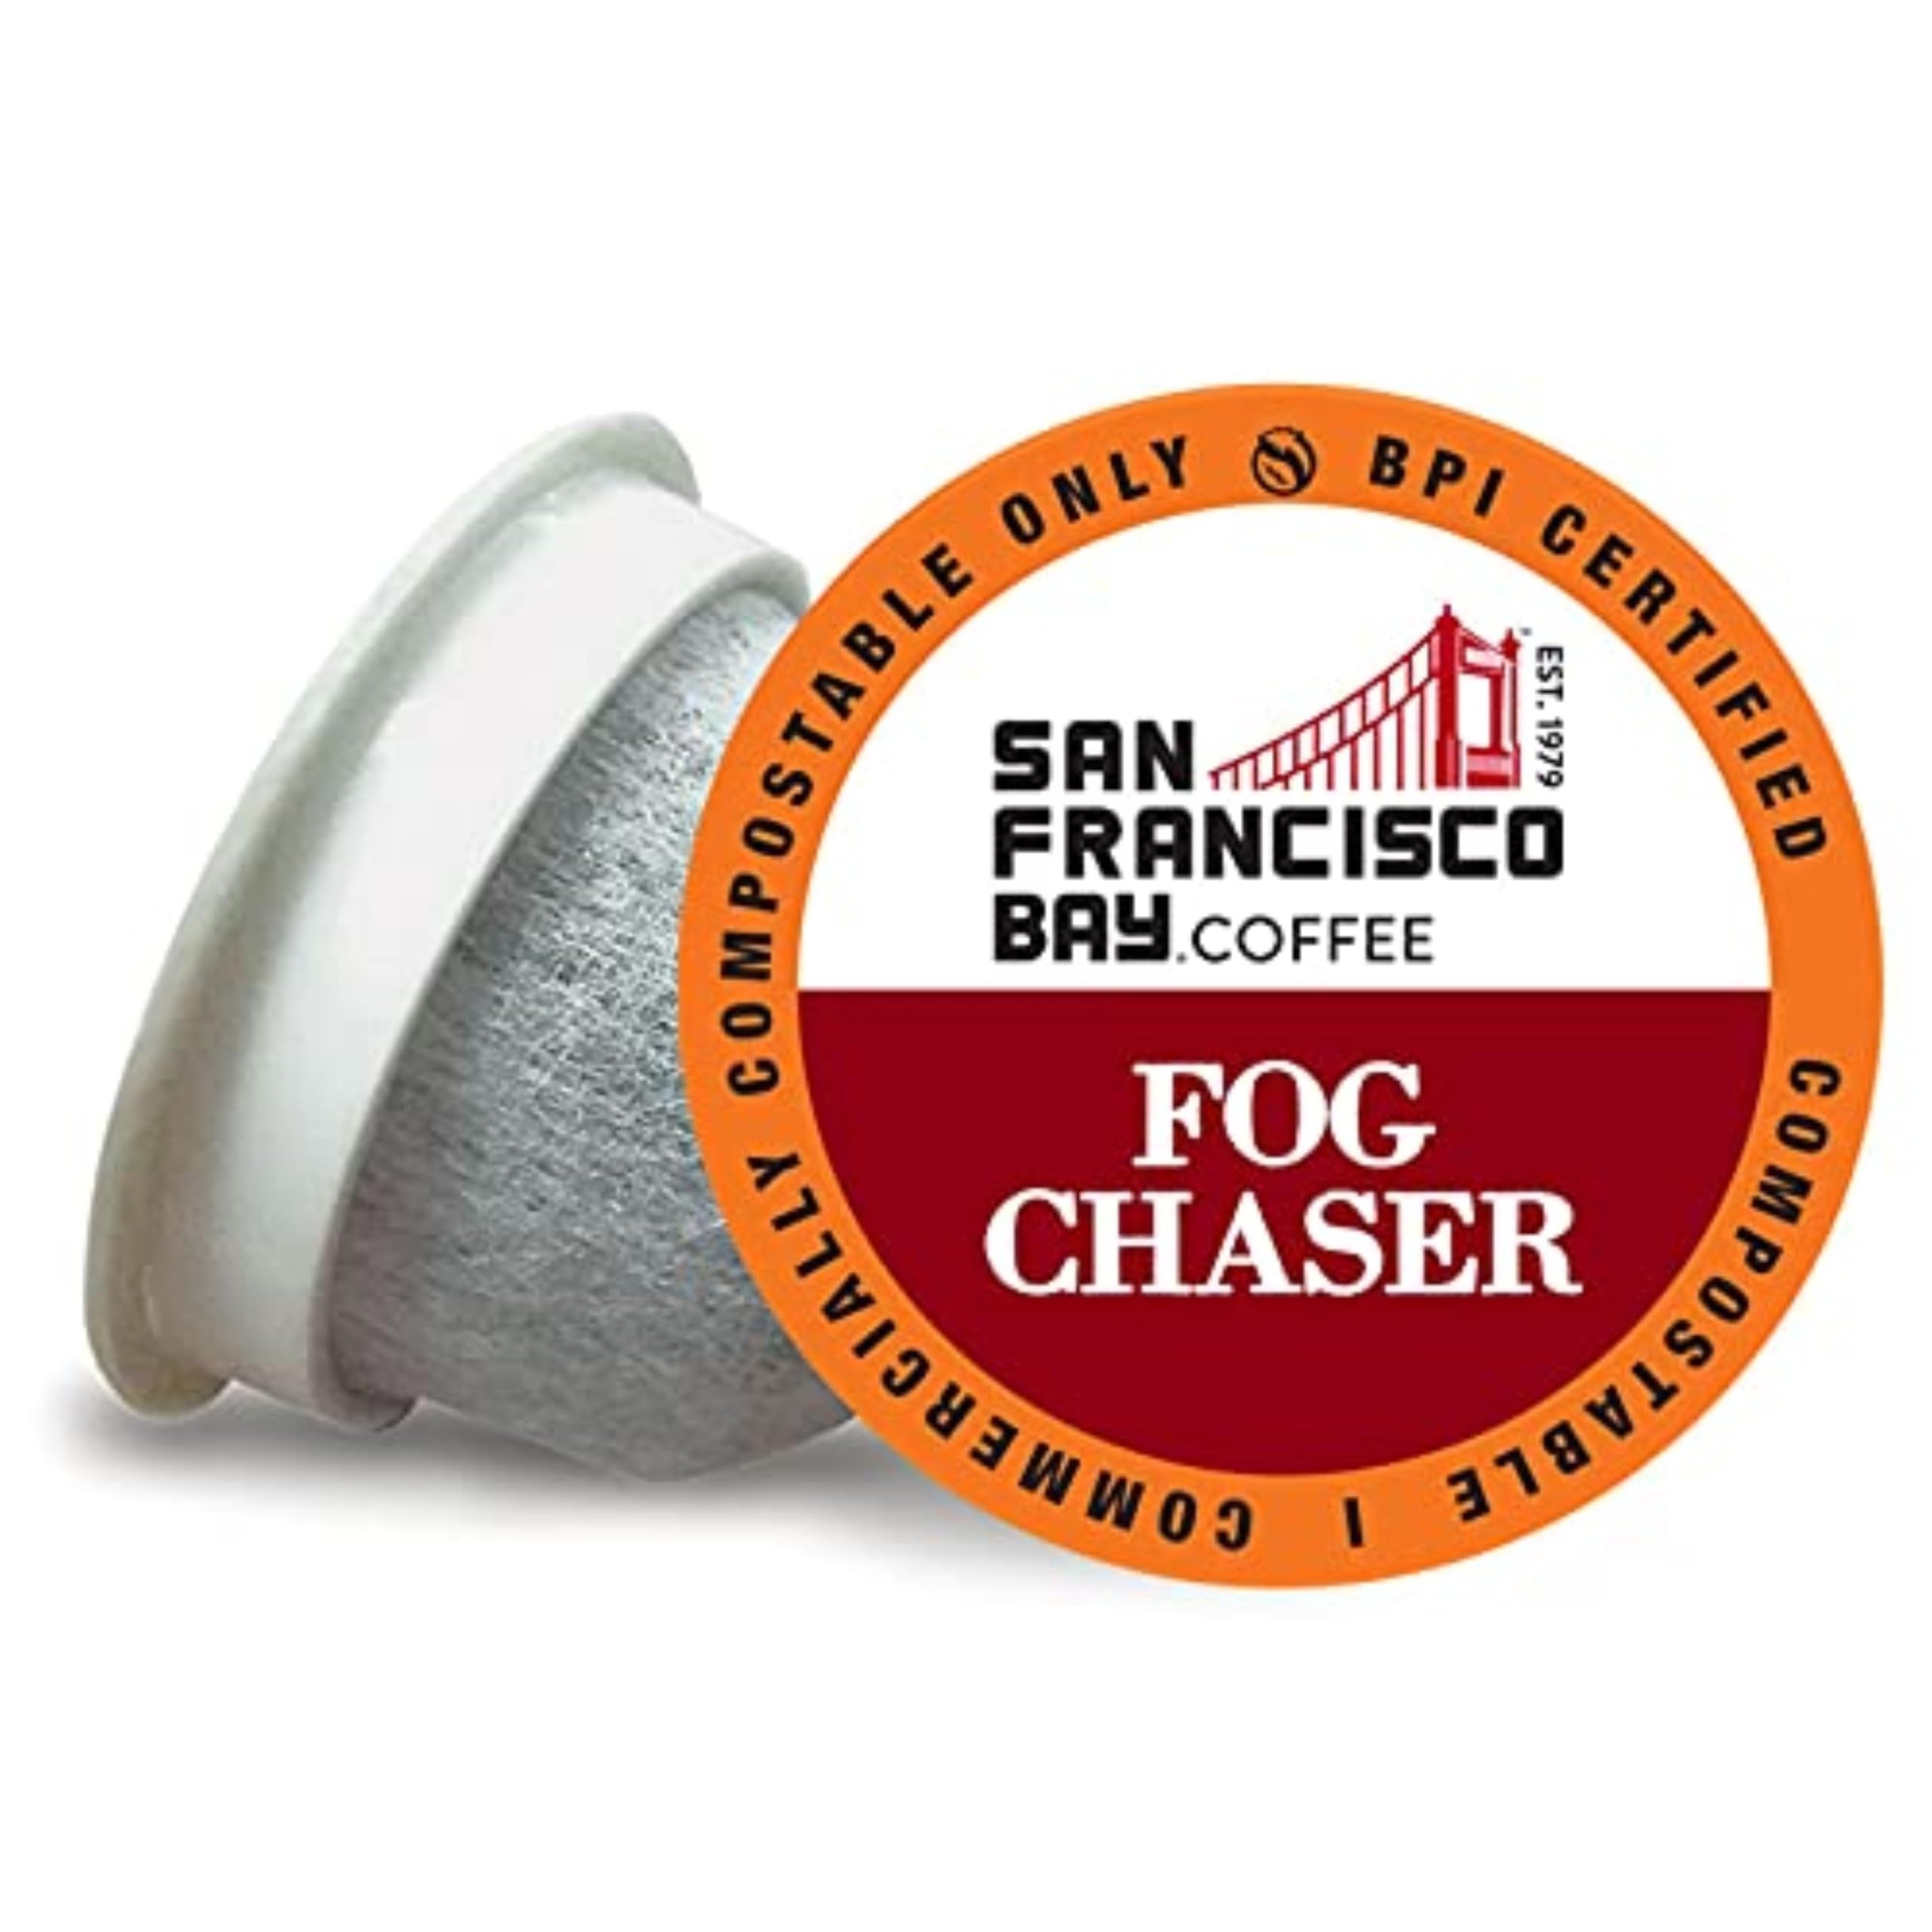
Item Name: San Francisco Bay Compostable Coffee Pods - Fog Chaser (12 Ct) K Cup Compatible including Keurig 2.0, Medium Dark Roast
Bullet Point 1: Our iconic Fog Chaser is a blend of dark and medium roasted beans which results in a enjoyable medium dark roast coffee. It's a great combination of flavor, balance and smoothness that will chase away even the thickest morning fog.
Bullet Point 2: KEURIG COMPATIBLE: Our OneCup Coffee Pods are specially designed for use with K-cup style single serve brewers including Keurig 2.0. SF Bay Coffee is not affiliated with Keurig Green Mountain.
Bullet Point 3: QUALITY COFFEE: San Francisco Bay Coffee uses only 100% arabica coffee and certified Kosher coffee beans. Hand picked and grown in high altitude. We're so confident you'll love it, we back it with a satisfaction guarantee.
Bullet Point 4: ECO-FRIENDLY, COMPOSTABLE: OneCup pods, including the outer bag and one-way coffee valve, are made from plant-based materials and are certified commercially compostable by BPI.
Bullet Point 5: SF BAY COFFEE is a family owned, American made company with a rich tradition. Our reputation reflects on us as a family so if you're ever not happy with your purchase, call us and we'll make it right.
Value: 12.0
Unit: Count

Price: 19.355